Superior letter

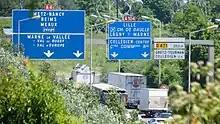
A directional road sign in France abbreviating as "/", as "C", as "Comm", and as "R"

In French, certain abbreviations are written with the first letter(s) of the word they represent, followed by the final letter(s) in superscript. The superscript in this case is sometimes optional. Most commonly, this appears in the abbreviations of personal titles: "M" (or "Mgr") stands for ('Your Grace'), "M" (or "Mlle") for ('Miss'), "M" for ('Maestro'), etc. Other abbreviations containing superior letters are "m" for ('merchandise'), "éch" for ('due date'), and "M" for ('subway').